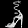
Label: Sandal